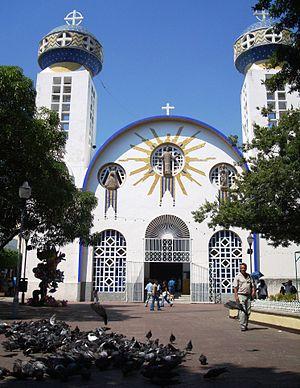
Cet article recense les cathédrales du Mexique.